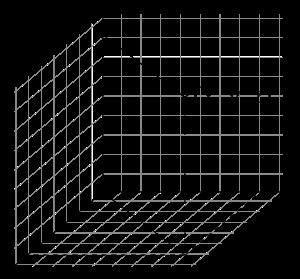
En mathématiques, un système de coordonnées permet de faire correspondre à chaque point d'un espace à N dimensions, un N-uplet de scalaires. Dans beaucoup de cas, les scalaires considérés sont des nombres réels, mais il est possible d'utiliser des nombres complexes ou des éléments d'un corps commutatif quelconque. Plus généralement, les coordonnées peuvent provenir d'un anneau ou d'une autre structure algébrique apparentée.